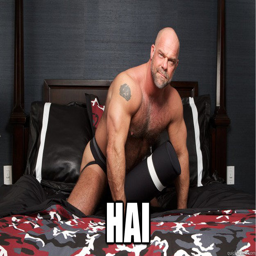
so , who do you think will win this year ? wrestler of course !